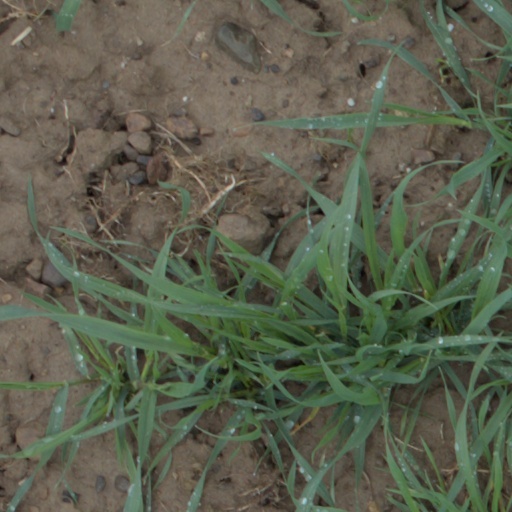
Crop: wheat